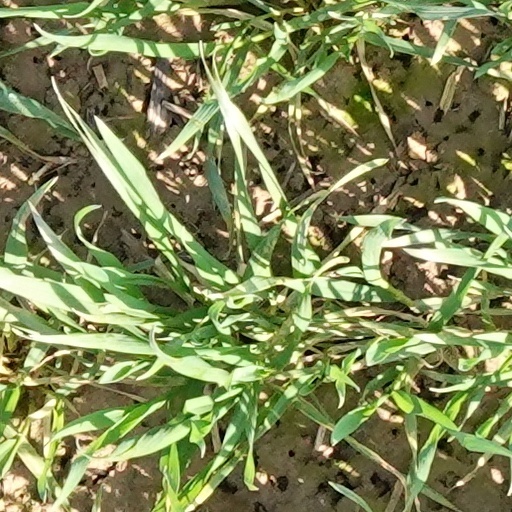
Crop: wheat